Great Saxham

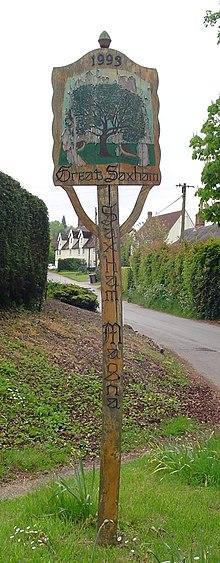
Village sign in Great Saxham

Great Saxham is a village and former civil parish, now in the parish of The Saxhams, in the West Suffolk district, in the county of Suffolk, England. The village appears as "Sexham" in the Domesday Book of 1086, and "Saxham Magna" in 1254. Saxham Hall is situated in the village. In 1961 the parish had a population of 189. On 1 April 1988 the parish was merged with Little Saxham to form "The Saxhams".